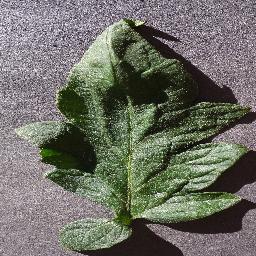
Label: Tomato___healthy